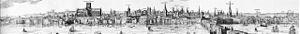
Le grand incendie de Londres est un violent incendie qui ravage le centre de la ville de Londres du dimanche 2 septembre au mercredi 5 septembre 1666.